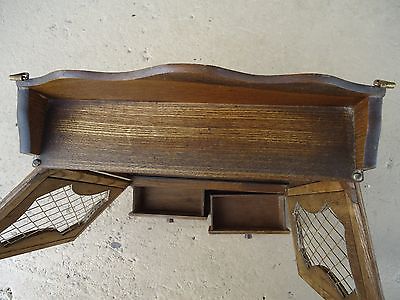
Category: cabinet